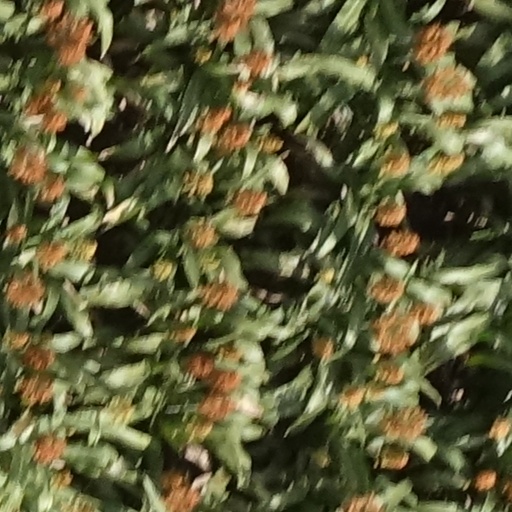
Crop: sorghum